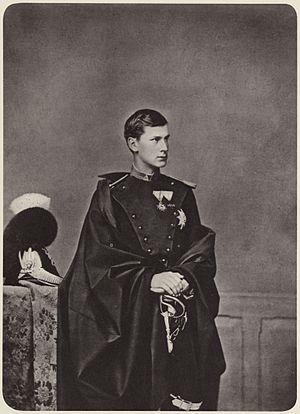
Othon Guillaume Léopold Adalbert Valdemar de Wittelsbach, roi de Bavière est le second fils du roi Maximilien II de Bavière et de son épouse Marie de Hohenzollern.